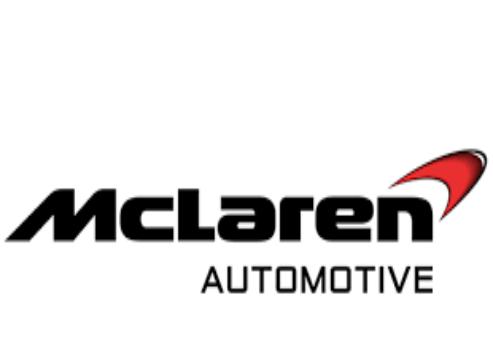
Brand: mclaren
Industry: Transportation